House sparrow

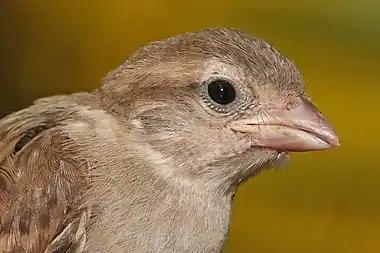
A juvenile, showing its pink bill and obvious nestling gape—the soft, swollen base, which becomes harder and less swollen as the bird matures

Some intraspecific brood parasitism occurs, and instances of unusually large numbers of eggs in a nest may be the result of females laying eggs in the nests of their neighbours. Such foreign eggs are sometimes recognised and ejected by females. The house sparrow is a victim of interspecific brood parasites, but only rarely, since it usually uses nests in holes too small for parasites to enter, and it feeds its young foods unsuitable for young parasites. In turn, the house sparrow has once been recorded as a brood parasite of the American cliff swallow.